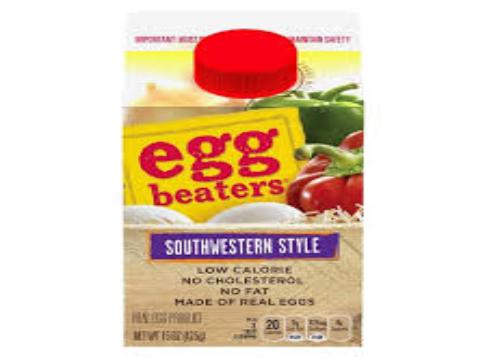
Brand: Egg Beaters
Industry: Food